Byre-dwelling

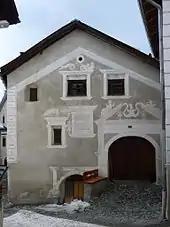
Engadine house in Ardez

The Engadine house which emerged in the 15th/16th centuries, especially in the Engadine, is a typical byre-dwelling. It is a solid, stone building, usually with a wooden core, which comprises domestic and working areas, one behind the other, under a single, broad saddle roof. The domestic and working areas cover three storeys, with a gate on the lower and ground floors. On the lower floor is the byre ("Stallhof" or "") with access to the cattle bays and cellars. At the front of the ground floor storey is the vestibule ("Sulèr, pietan") leading to the living quarters: the parlour ("Stube"), kitchen ("Küche"), larder ("Vorratskammer") and, at the back, the barn ("Scheune") for the hay. A haycart ("Heukarren", "tragliun") could only be taken through the upper gate or the vestibule into the barn. On the upper storey ("Palatschin") are the bedrooms. The sitting room has the only stove, which heated the living quarters from the kitchen outwards. While the division of the rooms and the position of the windows and oriels (with their view of the well) were based mainly on practical considerations, the facades of Engadine houses were often richly decorated with murals and sgraffiti.